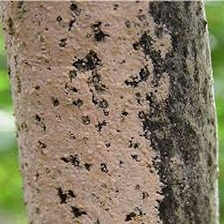
Label: pink_disease